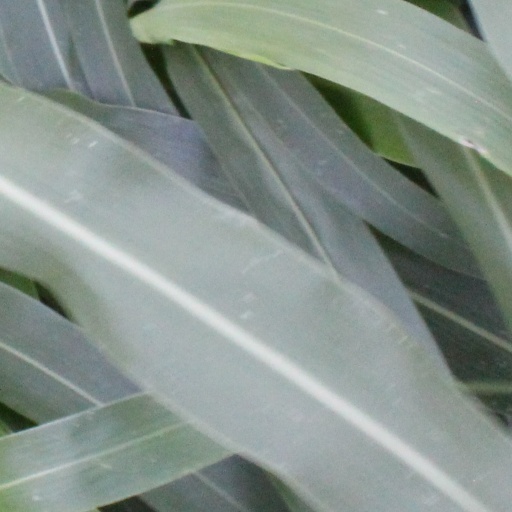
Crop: sorghum